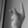
ASL letter: K